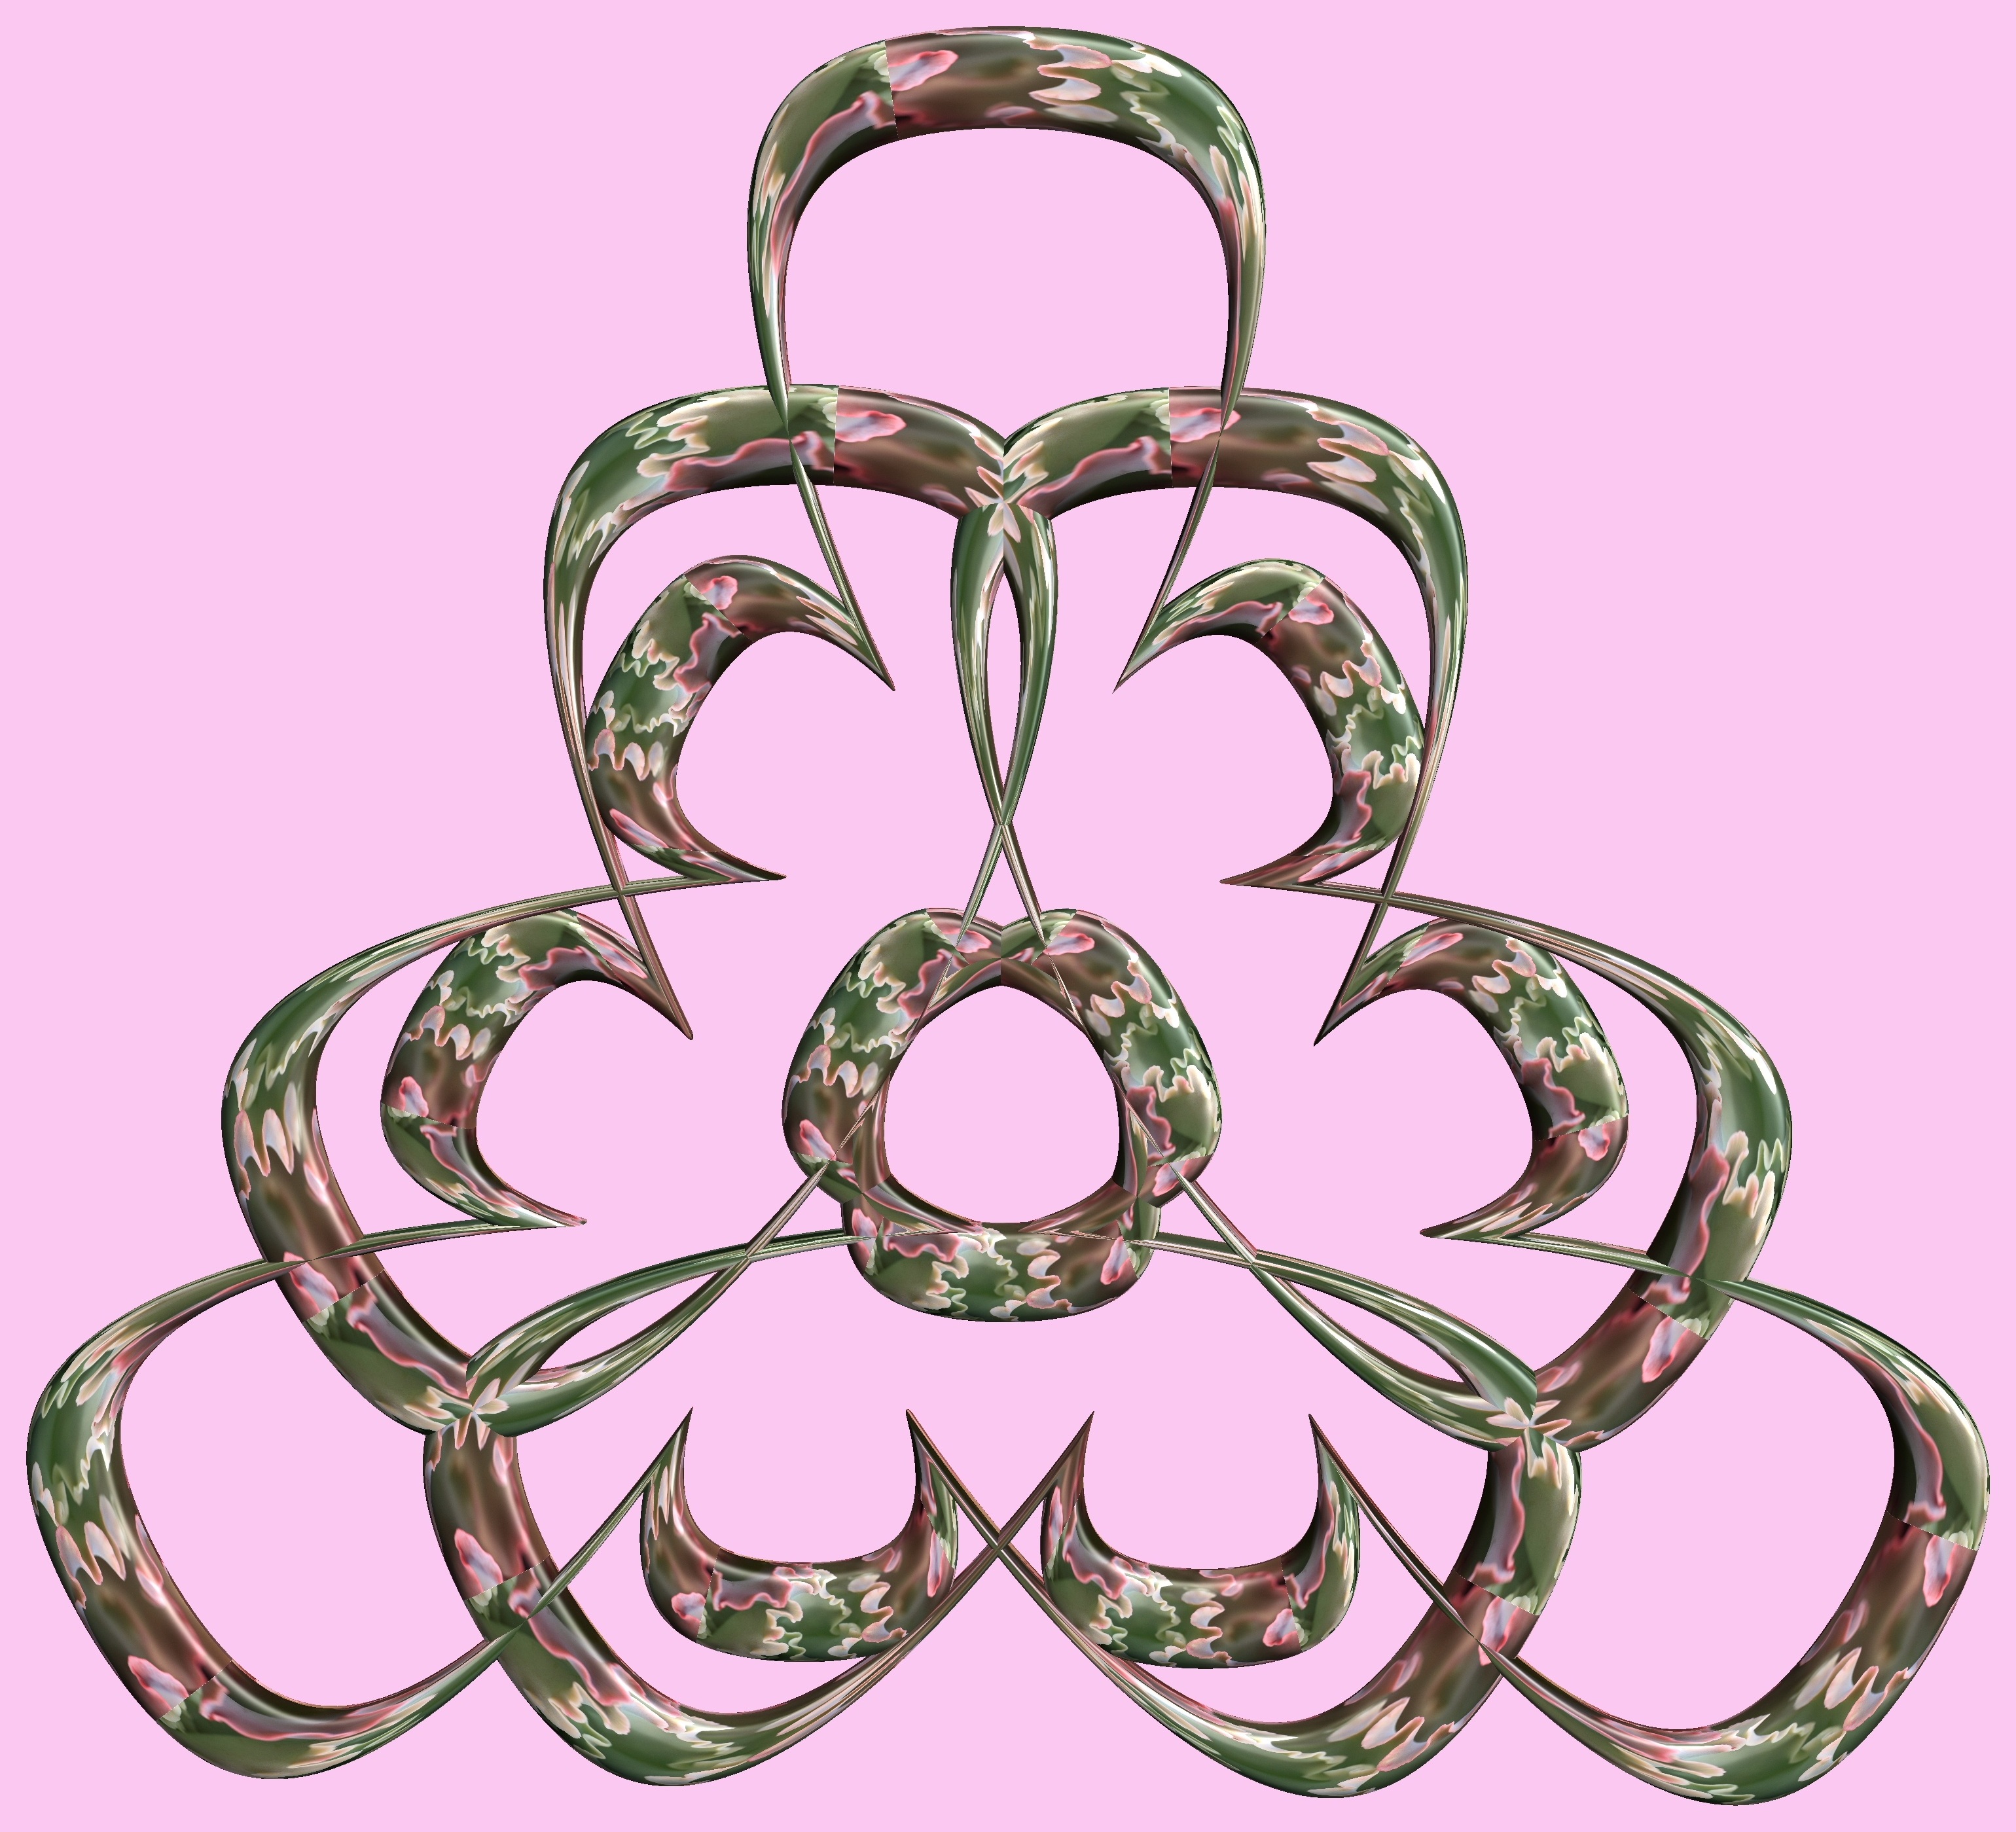
structure, texture, pattern, lighting, circle, font, figure, illustration, design, symmetry, light fixture, 3d, graphic, torus, mathematica, cg, parametricplot3d, code, program, algorithm, abstruct, mapping, body jewelry